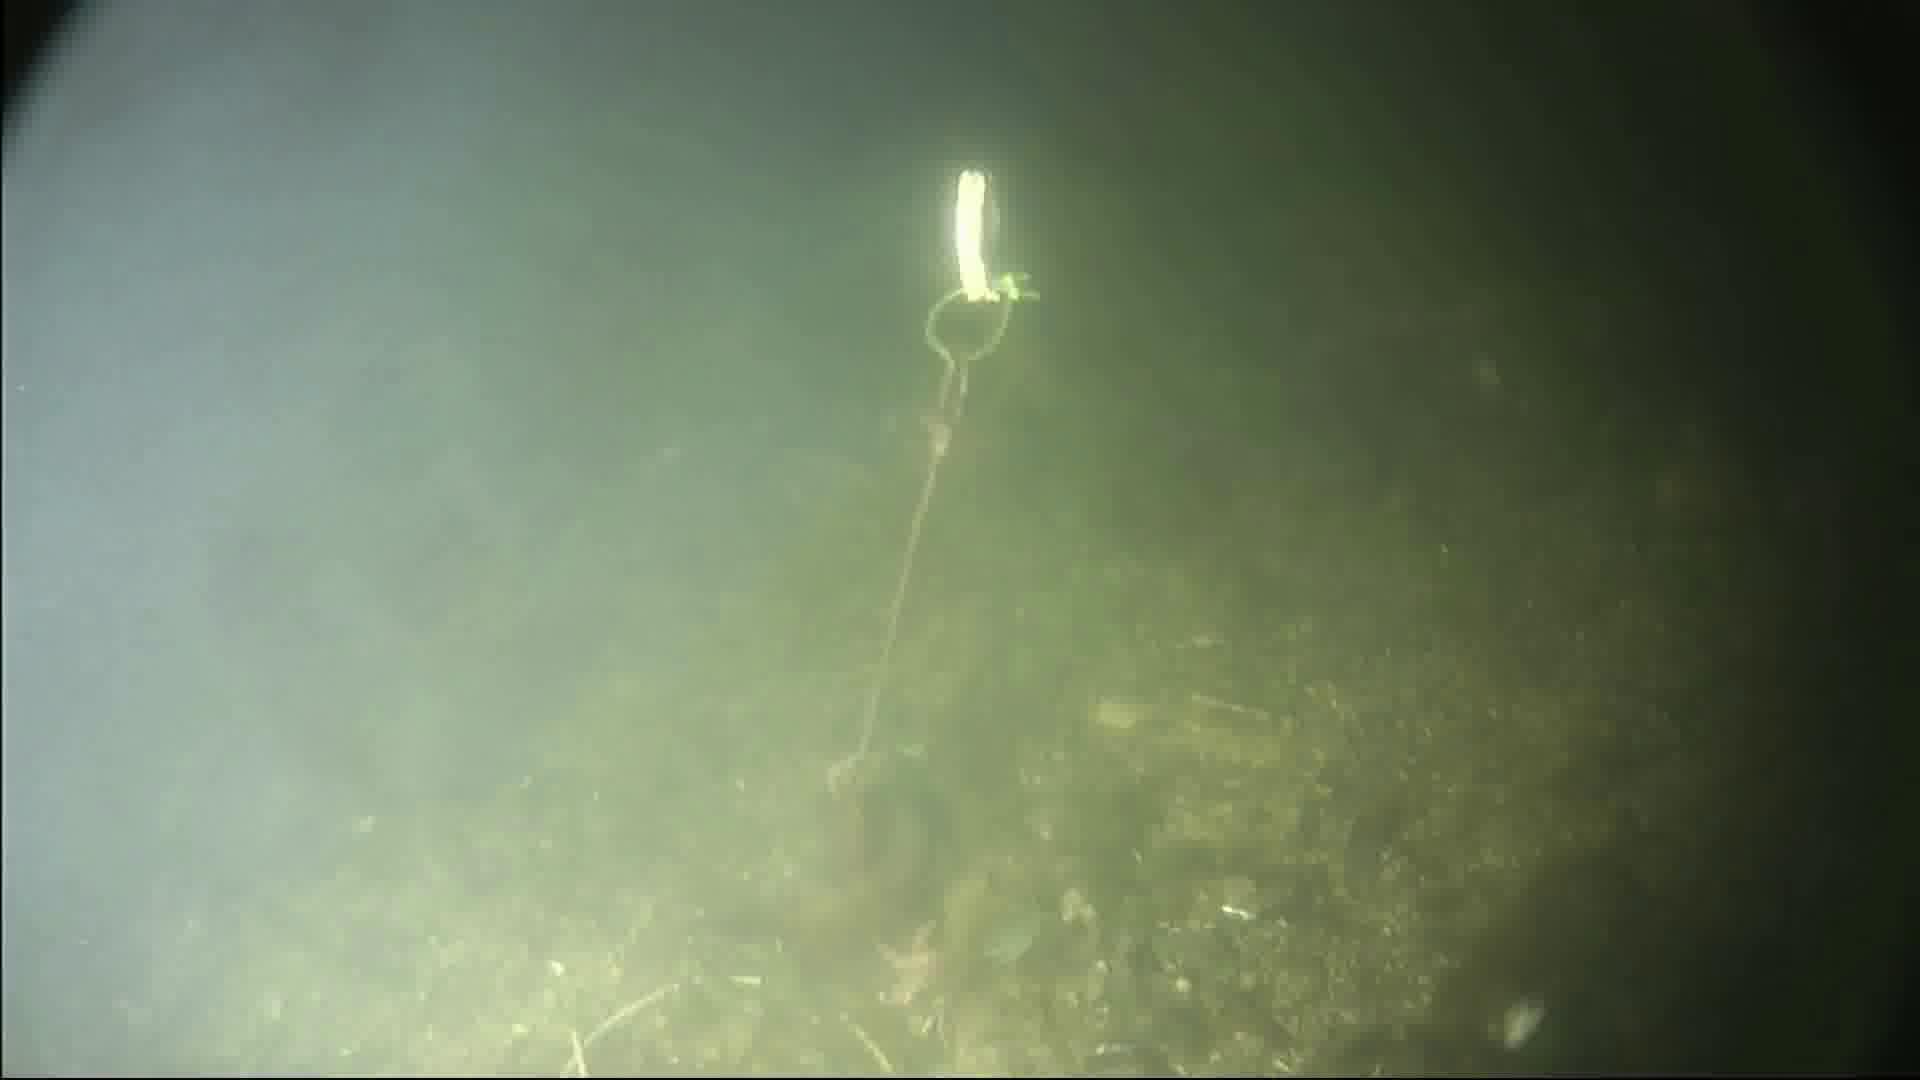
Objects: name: starfish
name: crab
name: small_fish